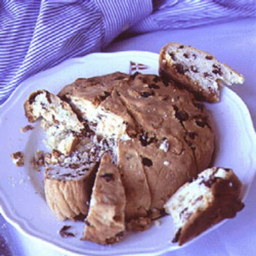
this recipe for the famous sweet follows the more traditional dense and crumbly version .